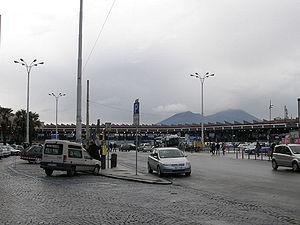
Cet article recense les plus grandes places urbaines, pour ce qui est de la superficie.